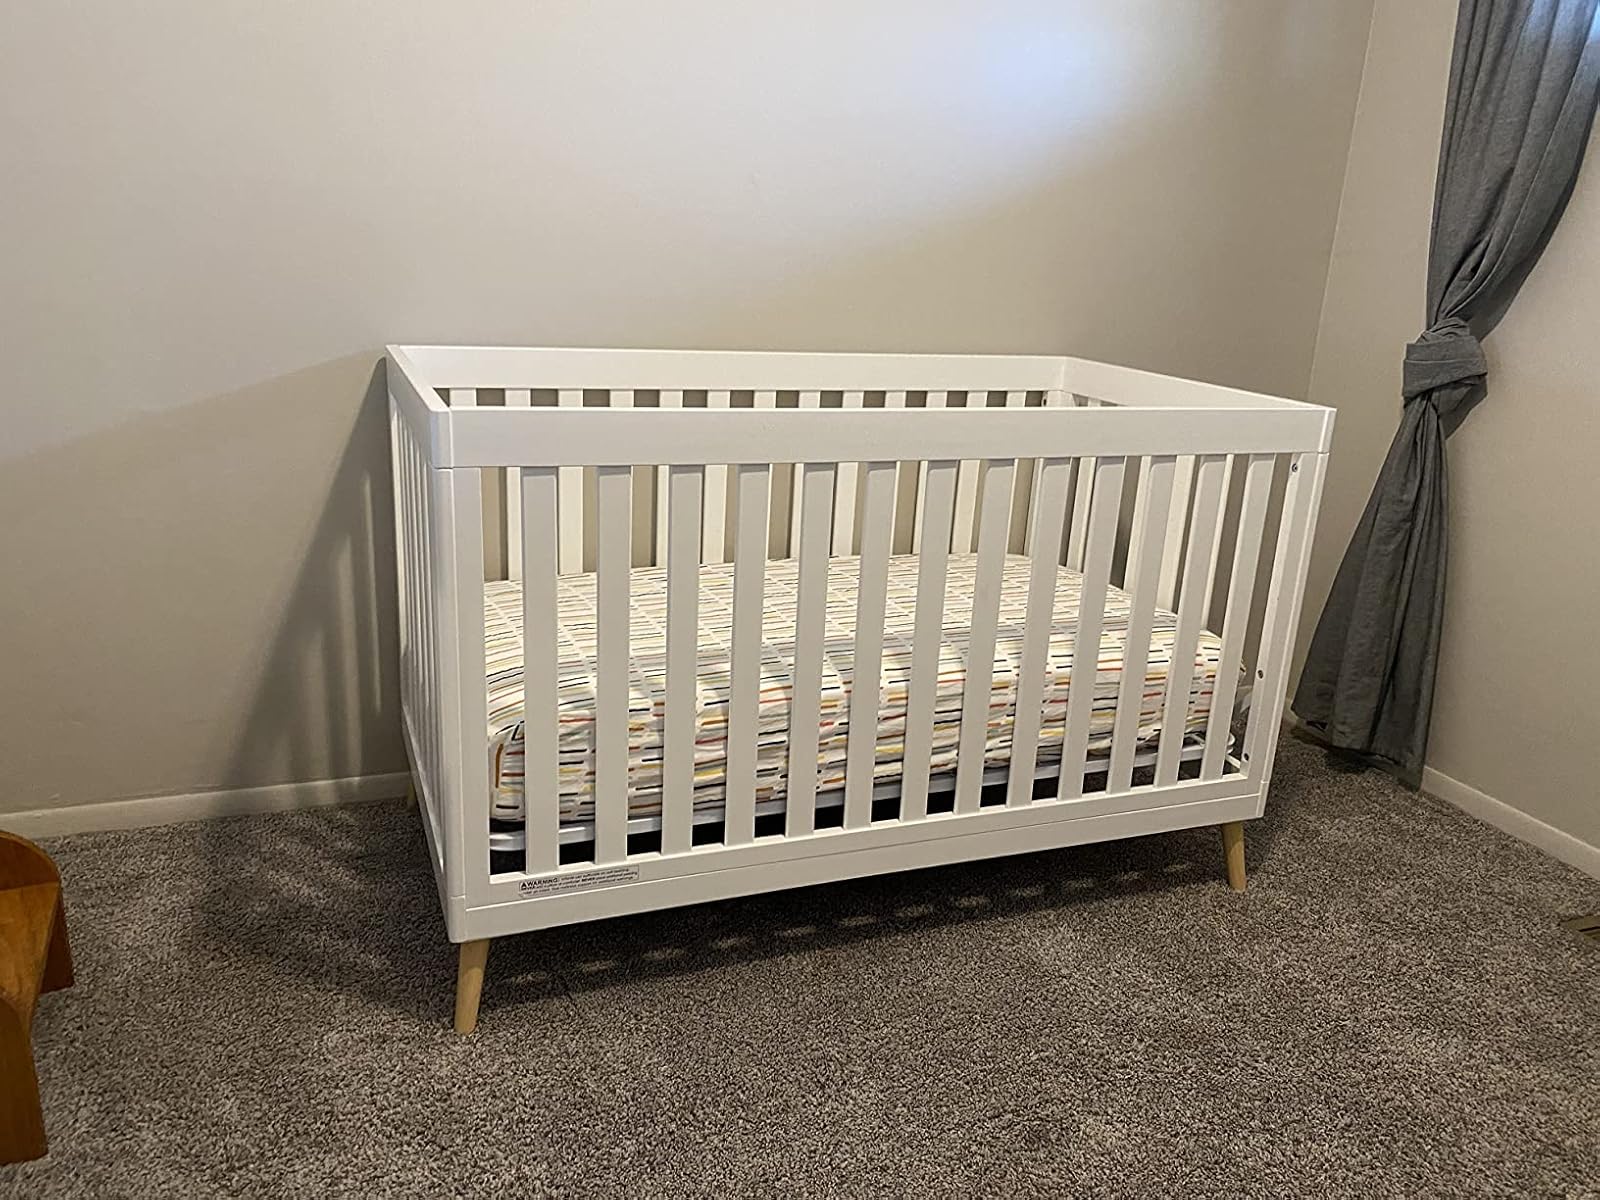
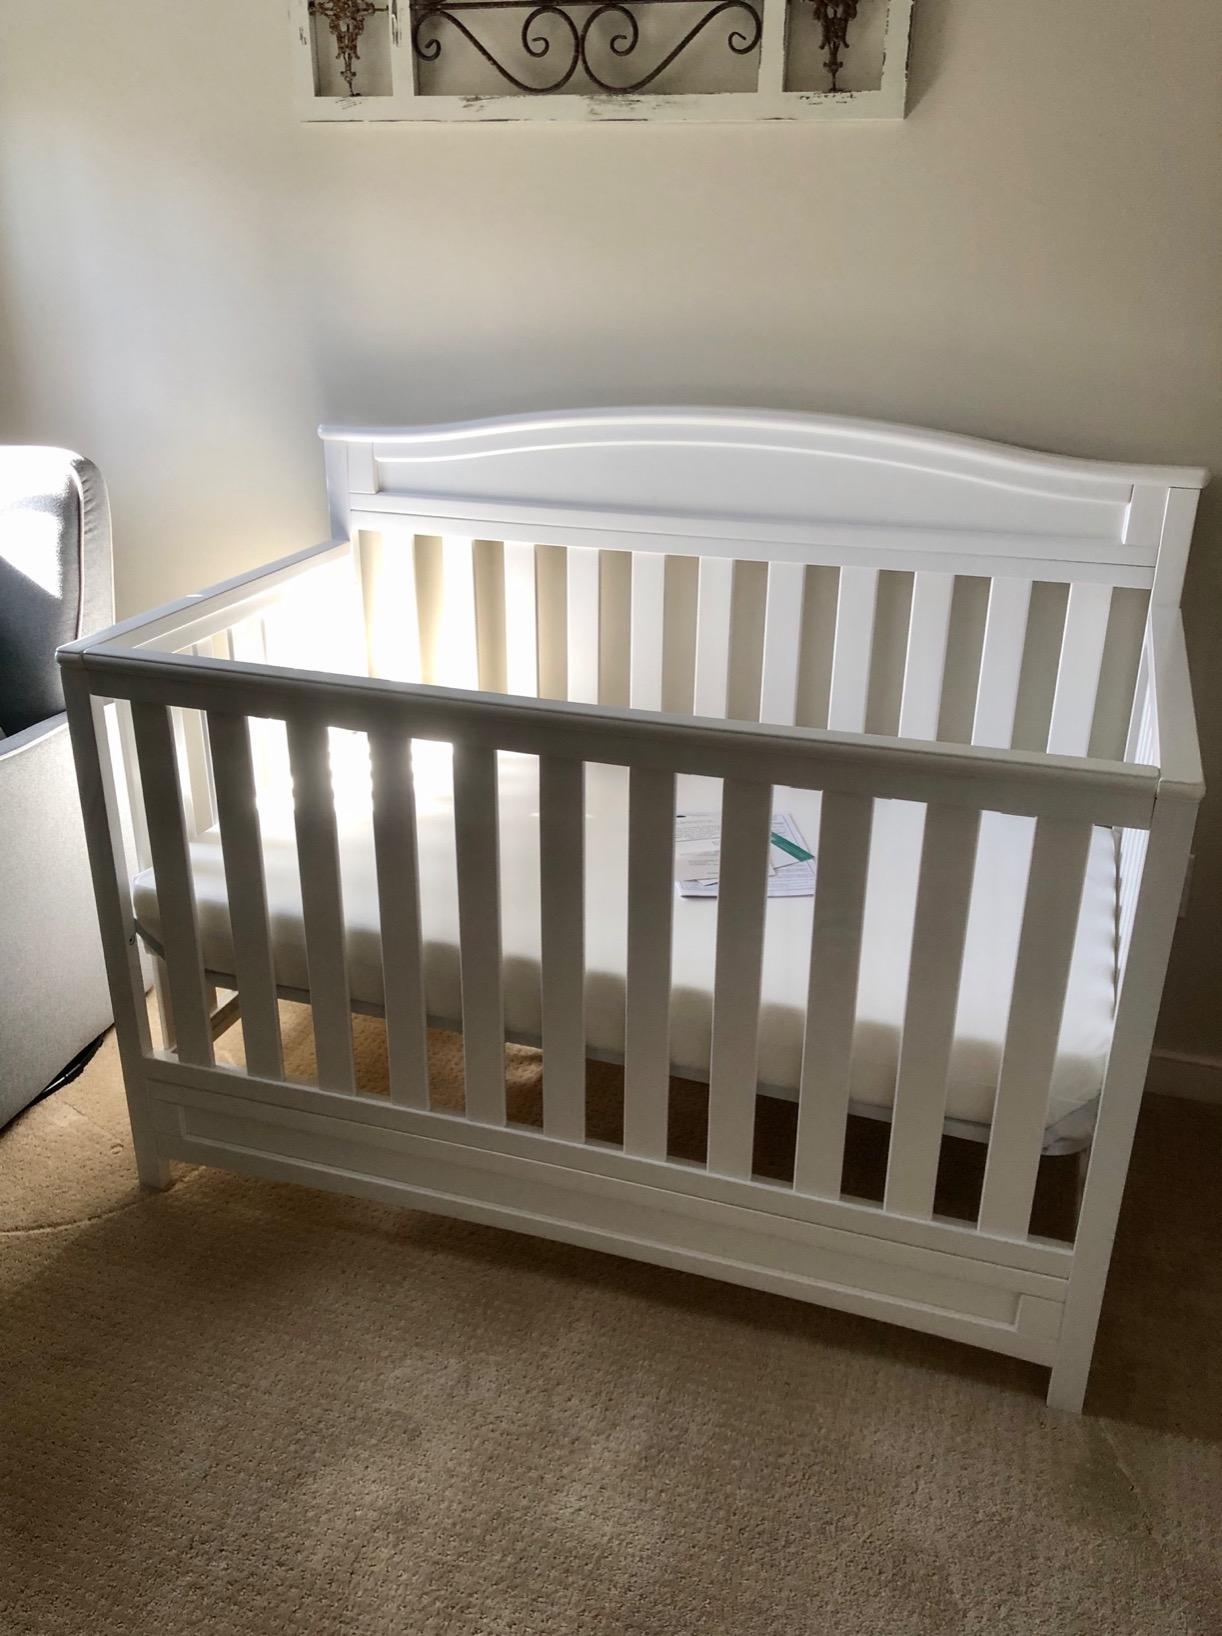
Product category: products_crib
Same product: no